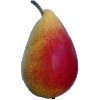
Label: Pear 2